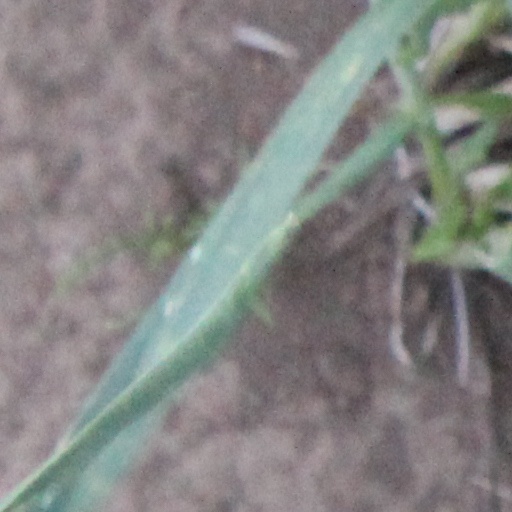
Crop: wheat